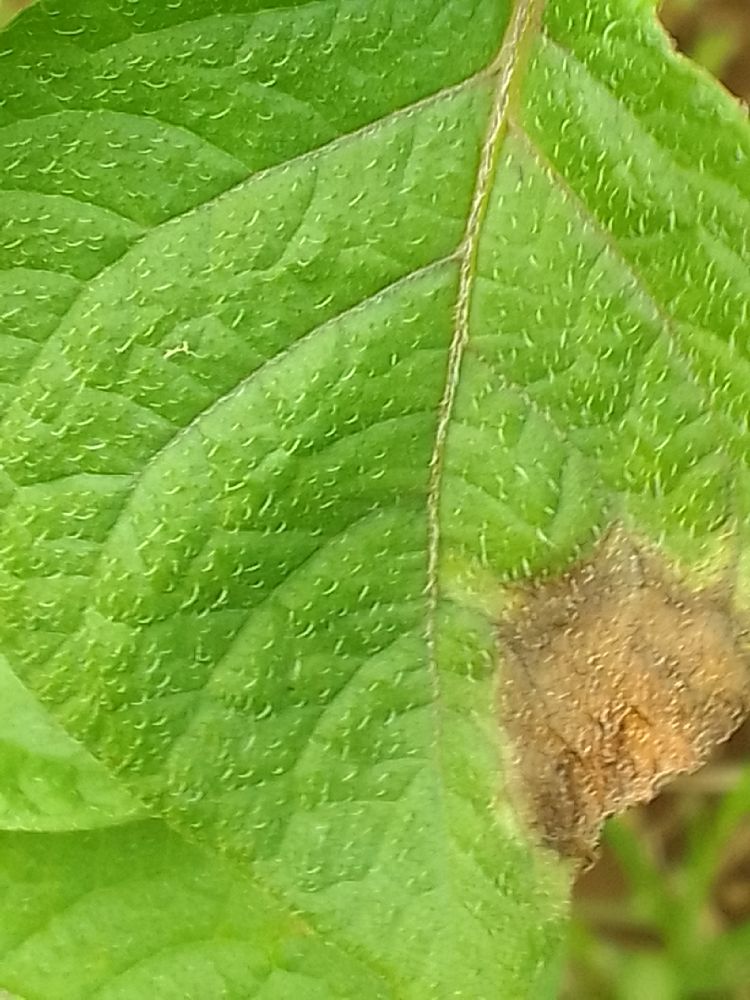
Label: Late blight